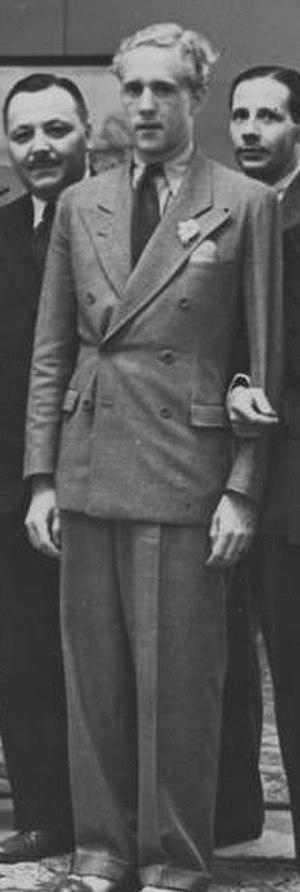
Le Comte Adam Baworowski est un joueur autrichien et polonais de tennis, né le 9 août 1913 à Vienne et décédé en 1942 à Stalingrad.